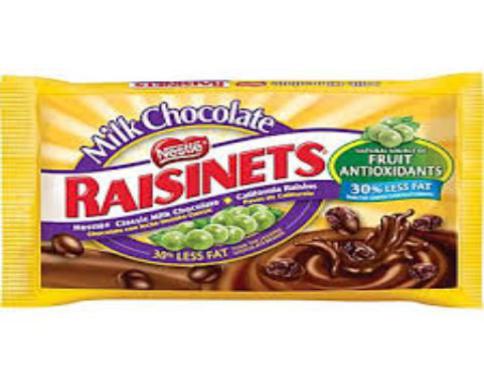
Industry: Food